Make Me Happy

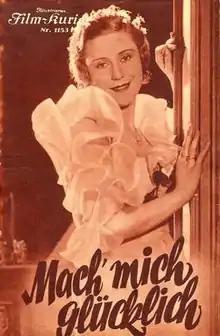

Make Me Happy is a 1935 German musical comedy film directed by Arthur Robison and starring Julia Serda, Albert Lieven and Richard Romanowsky. It was made by Germany's largest film company UFA. A separate French-language version "Les époux célibataires" was released, also directed by Robison. It was shot at the Babelsberg Studios in Berlin. The film's sets were designed by the art director Otto Hunte and Willy Schiller.